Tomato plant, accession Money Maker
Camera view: bottom (45 deg); turntable rotation: 270 degrees
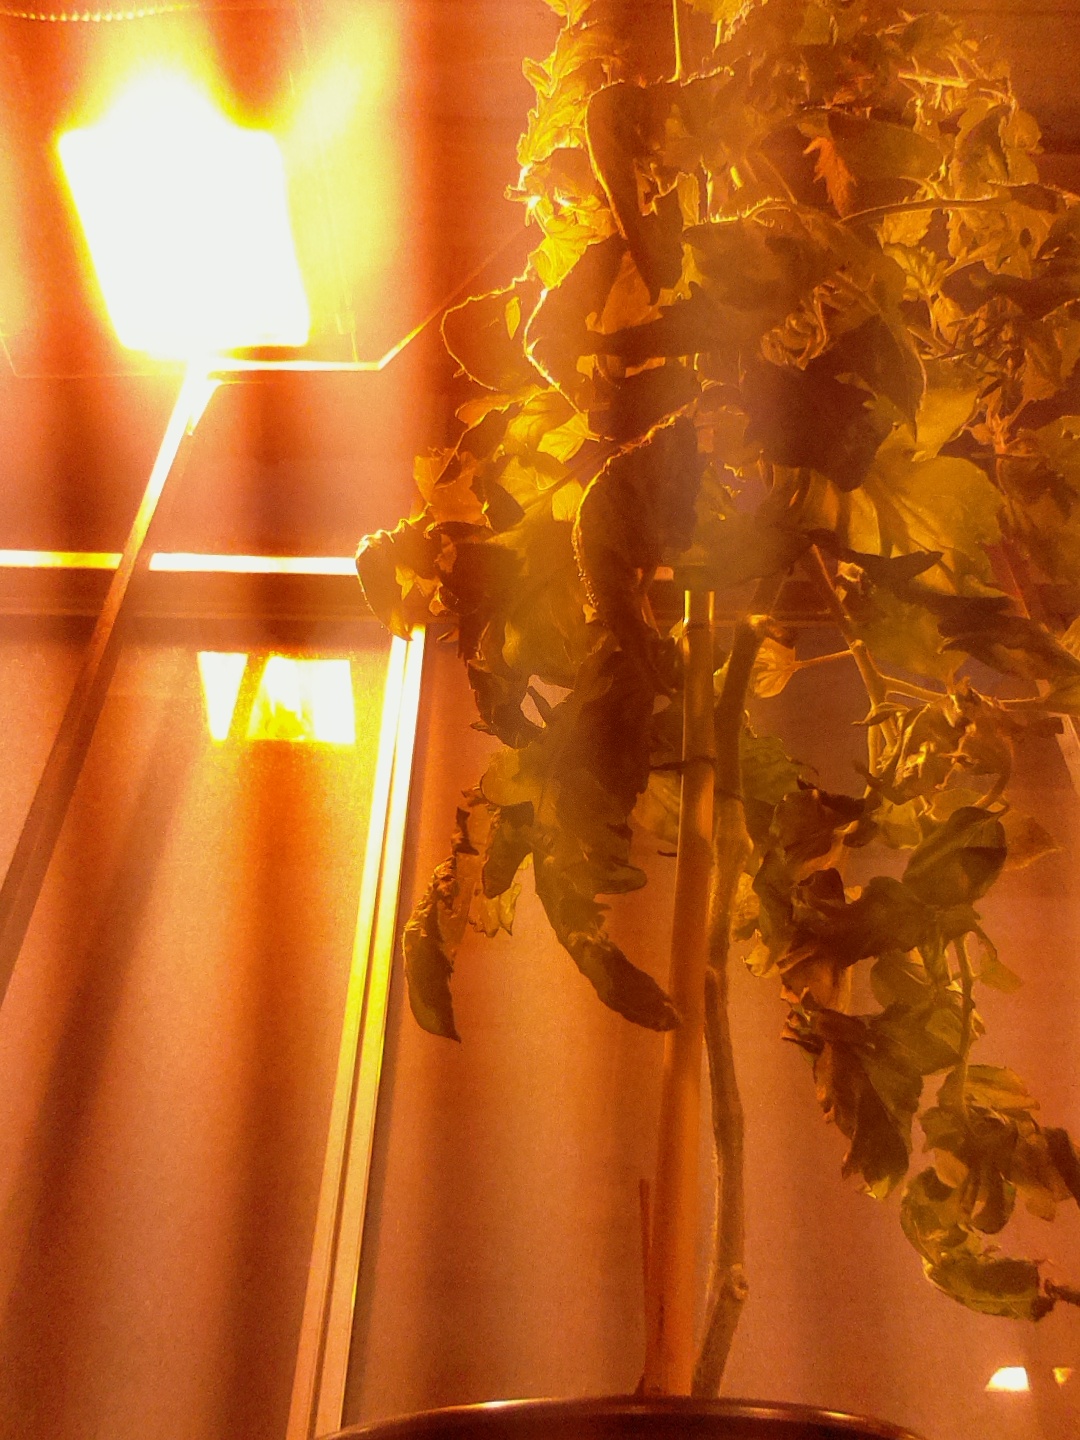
BBCH growth stage 75: 50%-60% of final fruit size